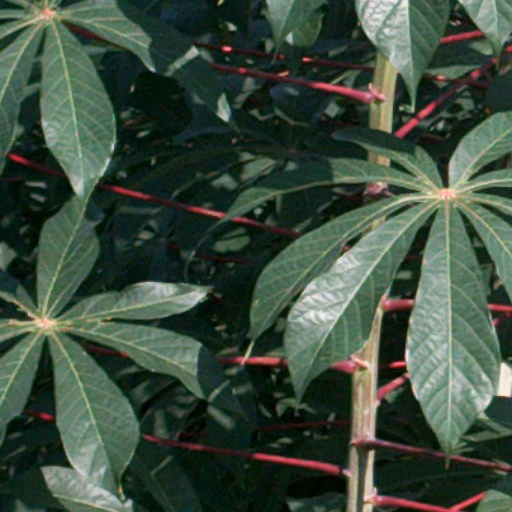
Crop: cassava